Kurar (embroidery)

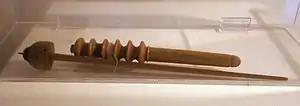
Tools used for creating "kurar"

Kurar (كورار, "kūrār")) is a type of Arabic embroidery of weaving gold, silver and silk threads to create ribbons used to decorate clothing.